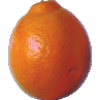
Label: Tangelo 1